Sablon, Brussels

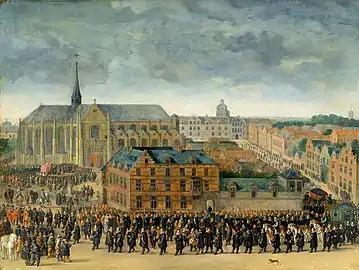
Antoon Sallaert's "The Infante Isabella shoots the jay of the Grand Serment [Crossbowmen's Guild] with a crossbow in the Sablon in Brussels" depicts an Ommegang in 1615.

The Sablon lies near the Mont des Arts/Kunstberg neighbourhood, and lay not far outside the first walls of Brussels. It was originally an unused open space, with areas of wetlands, grassland and sand, where a hermit made his home. The words in French and in Dutch both mean a fine-grained sand, halfway between silt and sand. St. John's Hospital used the area as a cemetery in the 13th century, having run out of space in its own cemetery.